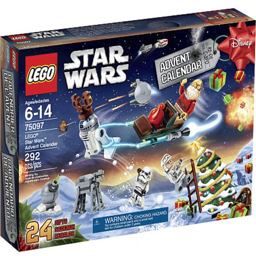
confusing message : the film may not be for kids , but video game developer is marketing interest set for - to - olds